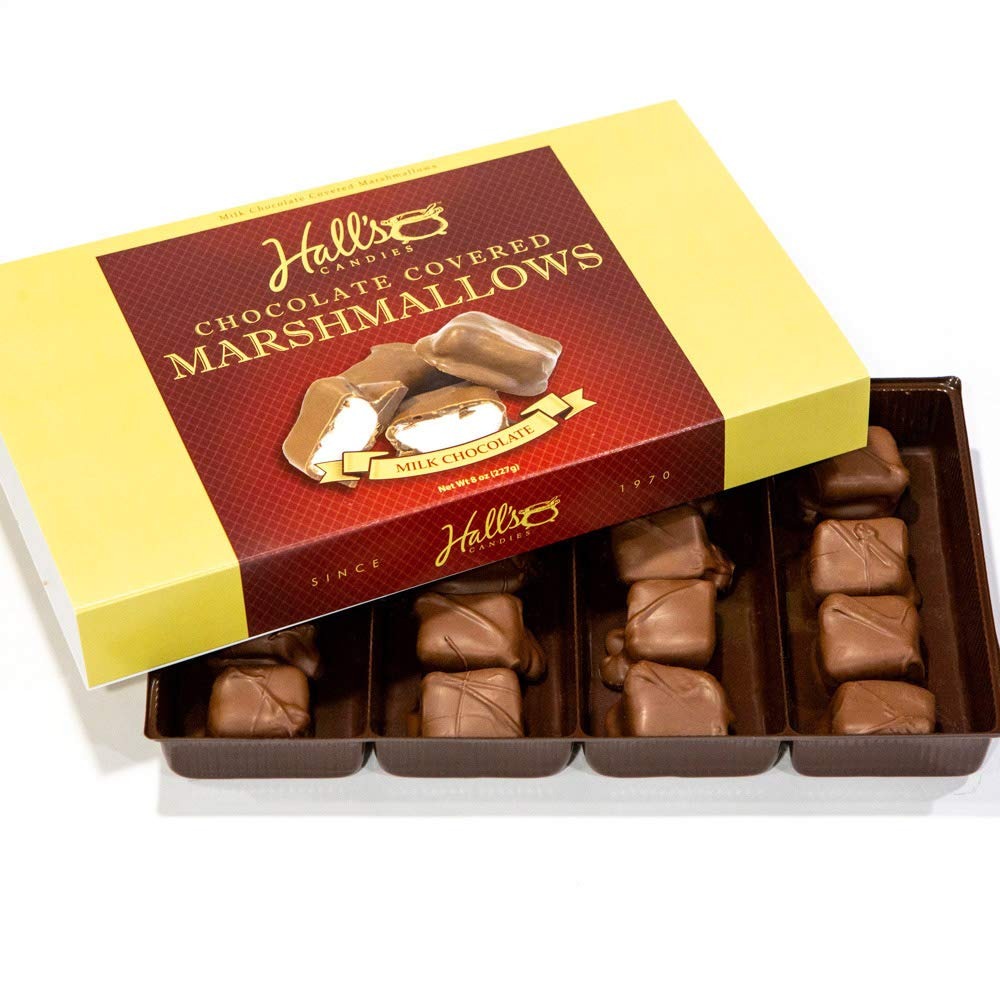
Item Name: Hall's Milk Chocolate Covered Marshmallows, 8 oz
Bullet Point 1: 8 Oz Box of Hall's Delicious Milk Chocolate-Covered Marshmallows
Bullet Point 2: Hand Dipped in Rich Gourmet Chocolate
Bullet Point 3: Hall's Original Recipe for Over 40 Years
Bullet Point 4: Made Fresh To Order, No Preservatives
Bullet Point 5: Include A Personalized Message
Product Description: Hall's Chocolate Covered Marshmallows are hand dipped in rich gourmet chocolate. Fresh and fluffy, our chocolate-covered marshmallows truly melt in your mouth!
Value: 8.0
Unit: Ounce

Price: 28.95